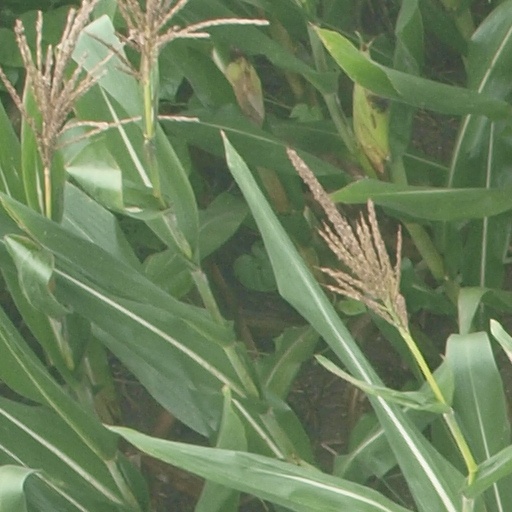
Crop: maize; corn